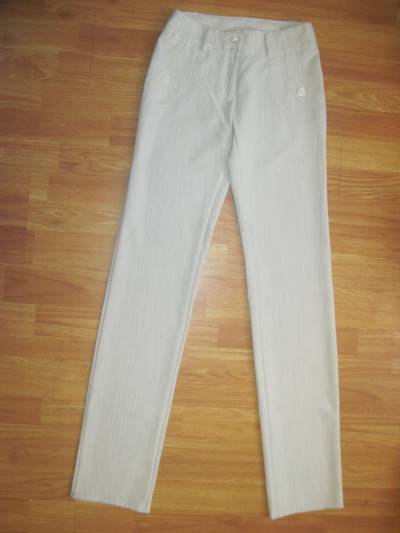
Waste category: clothes